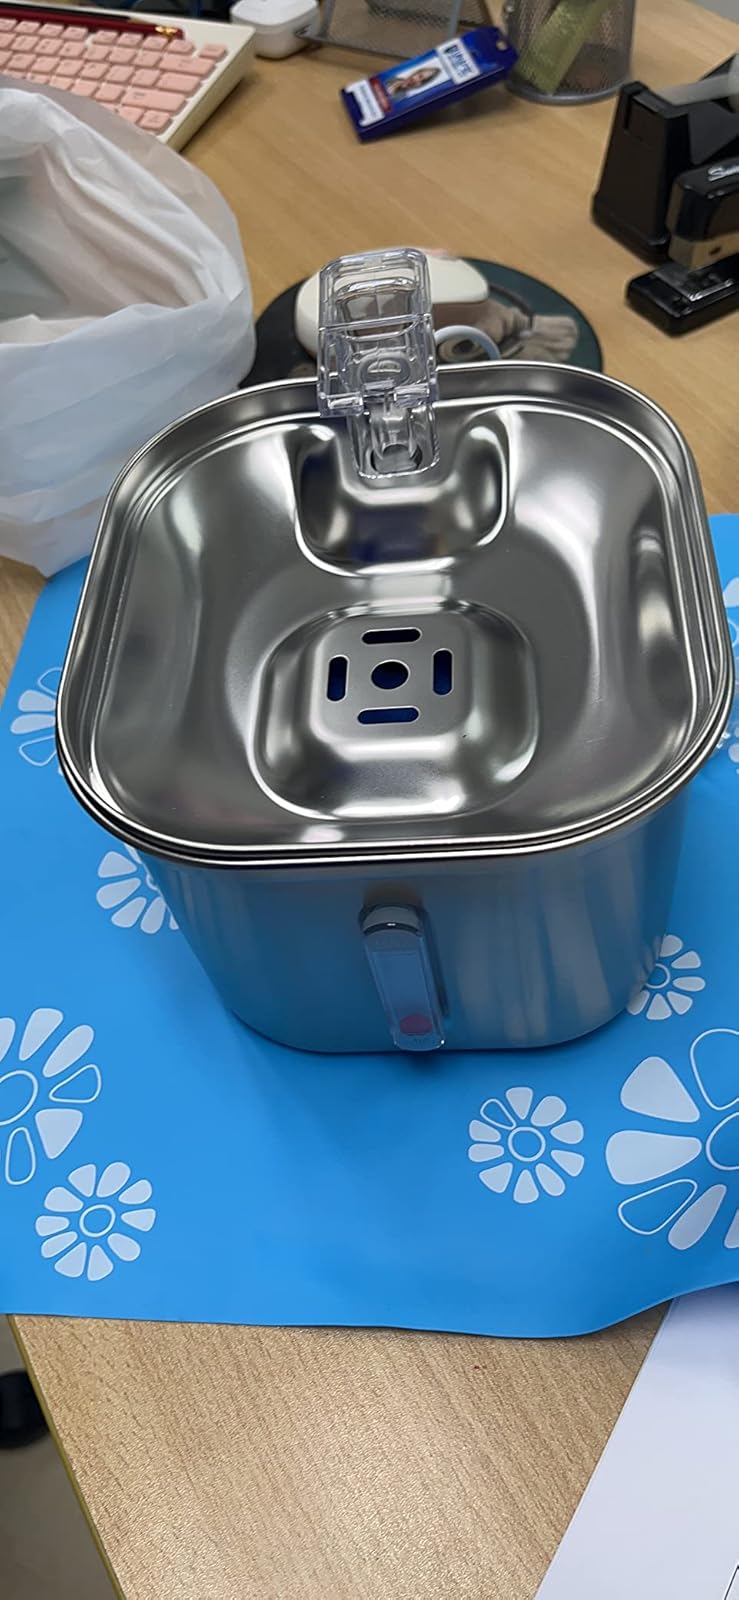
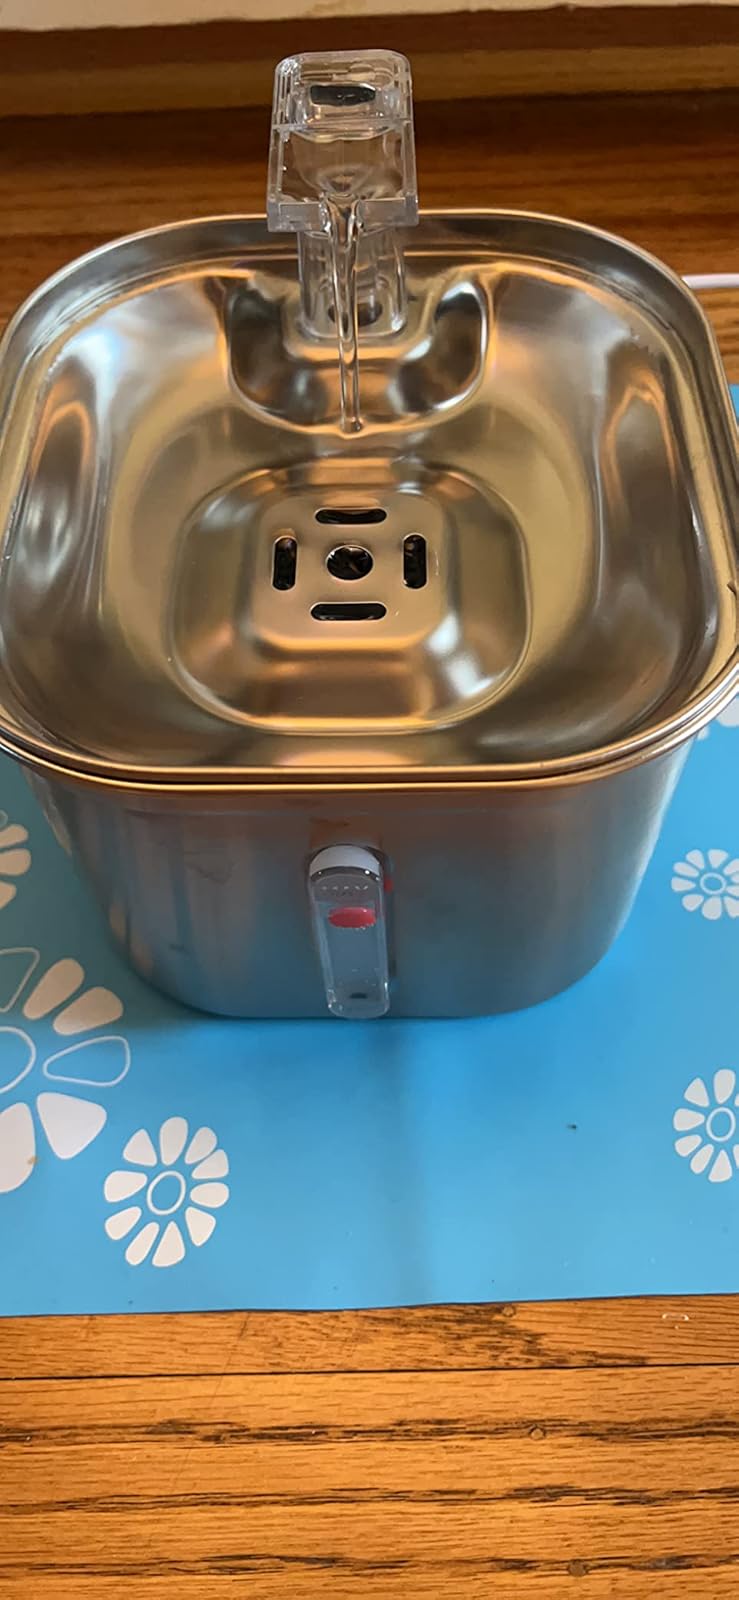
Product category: items_bowl
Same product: yes